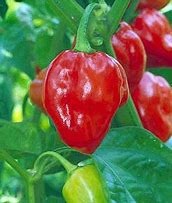
Label: capsicum